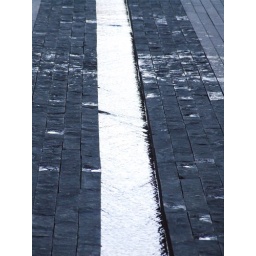
water channel near tower bridge